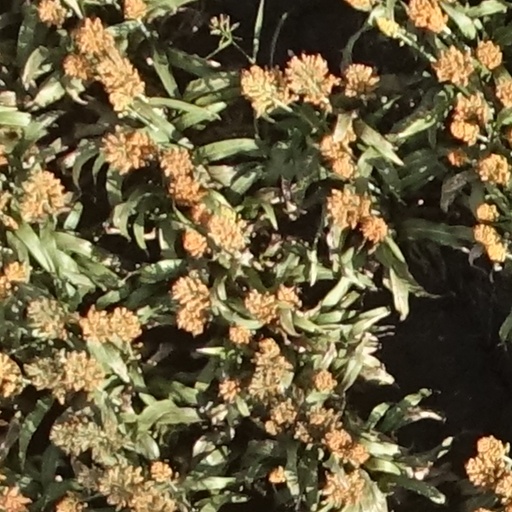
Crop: sorghum